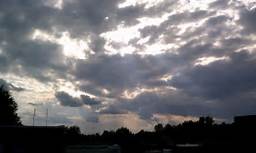
Weather: cloudy or overcast